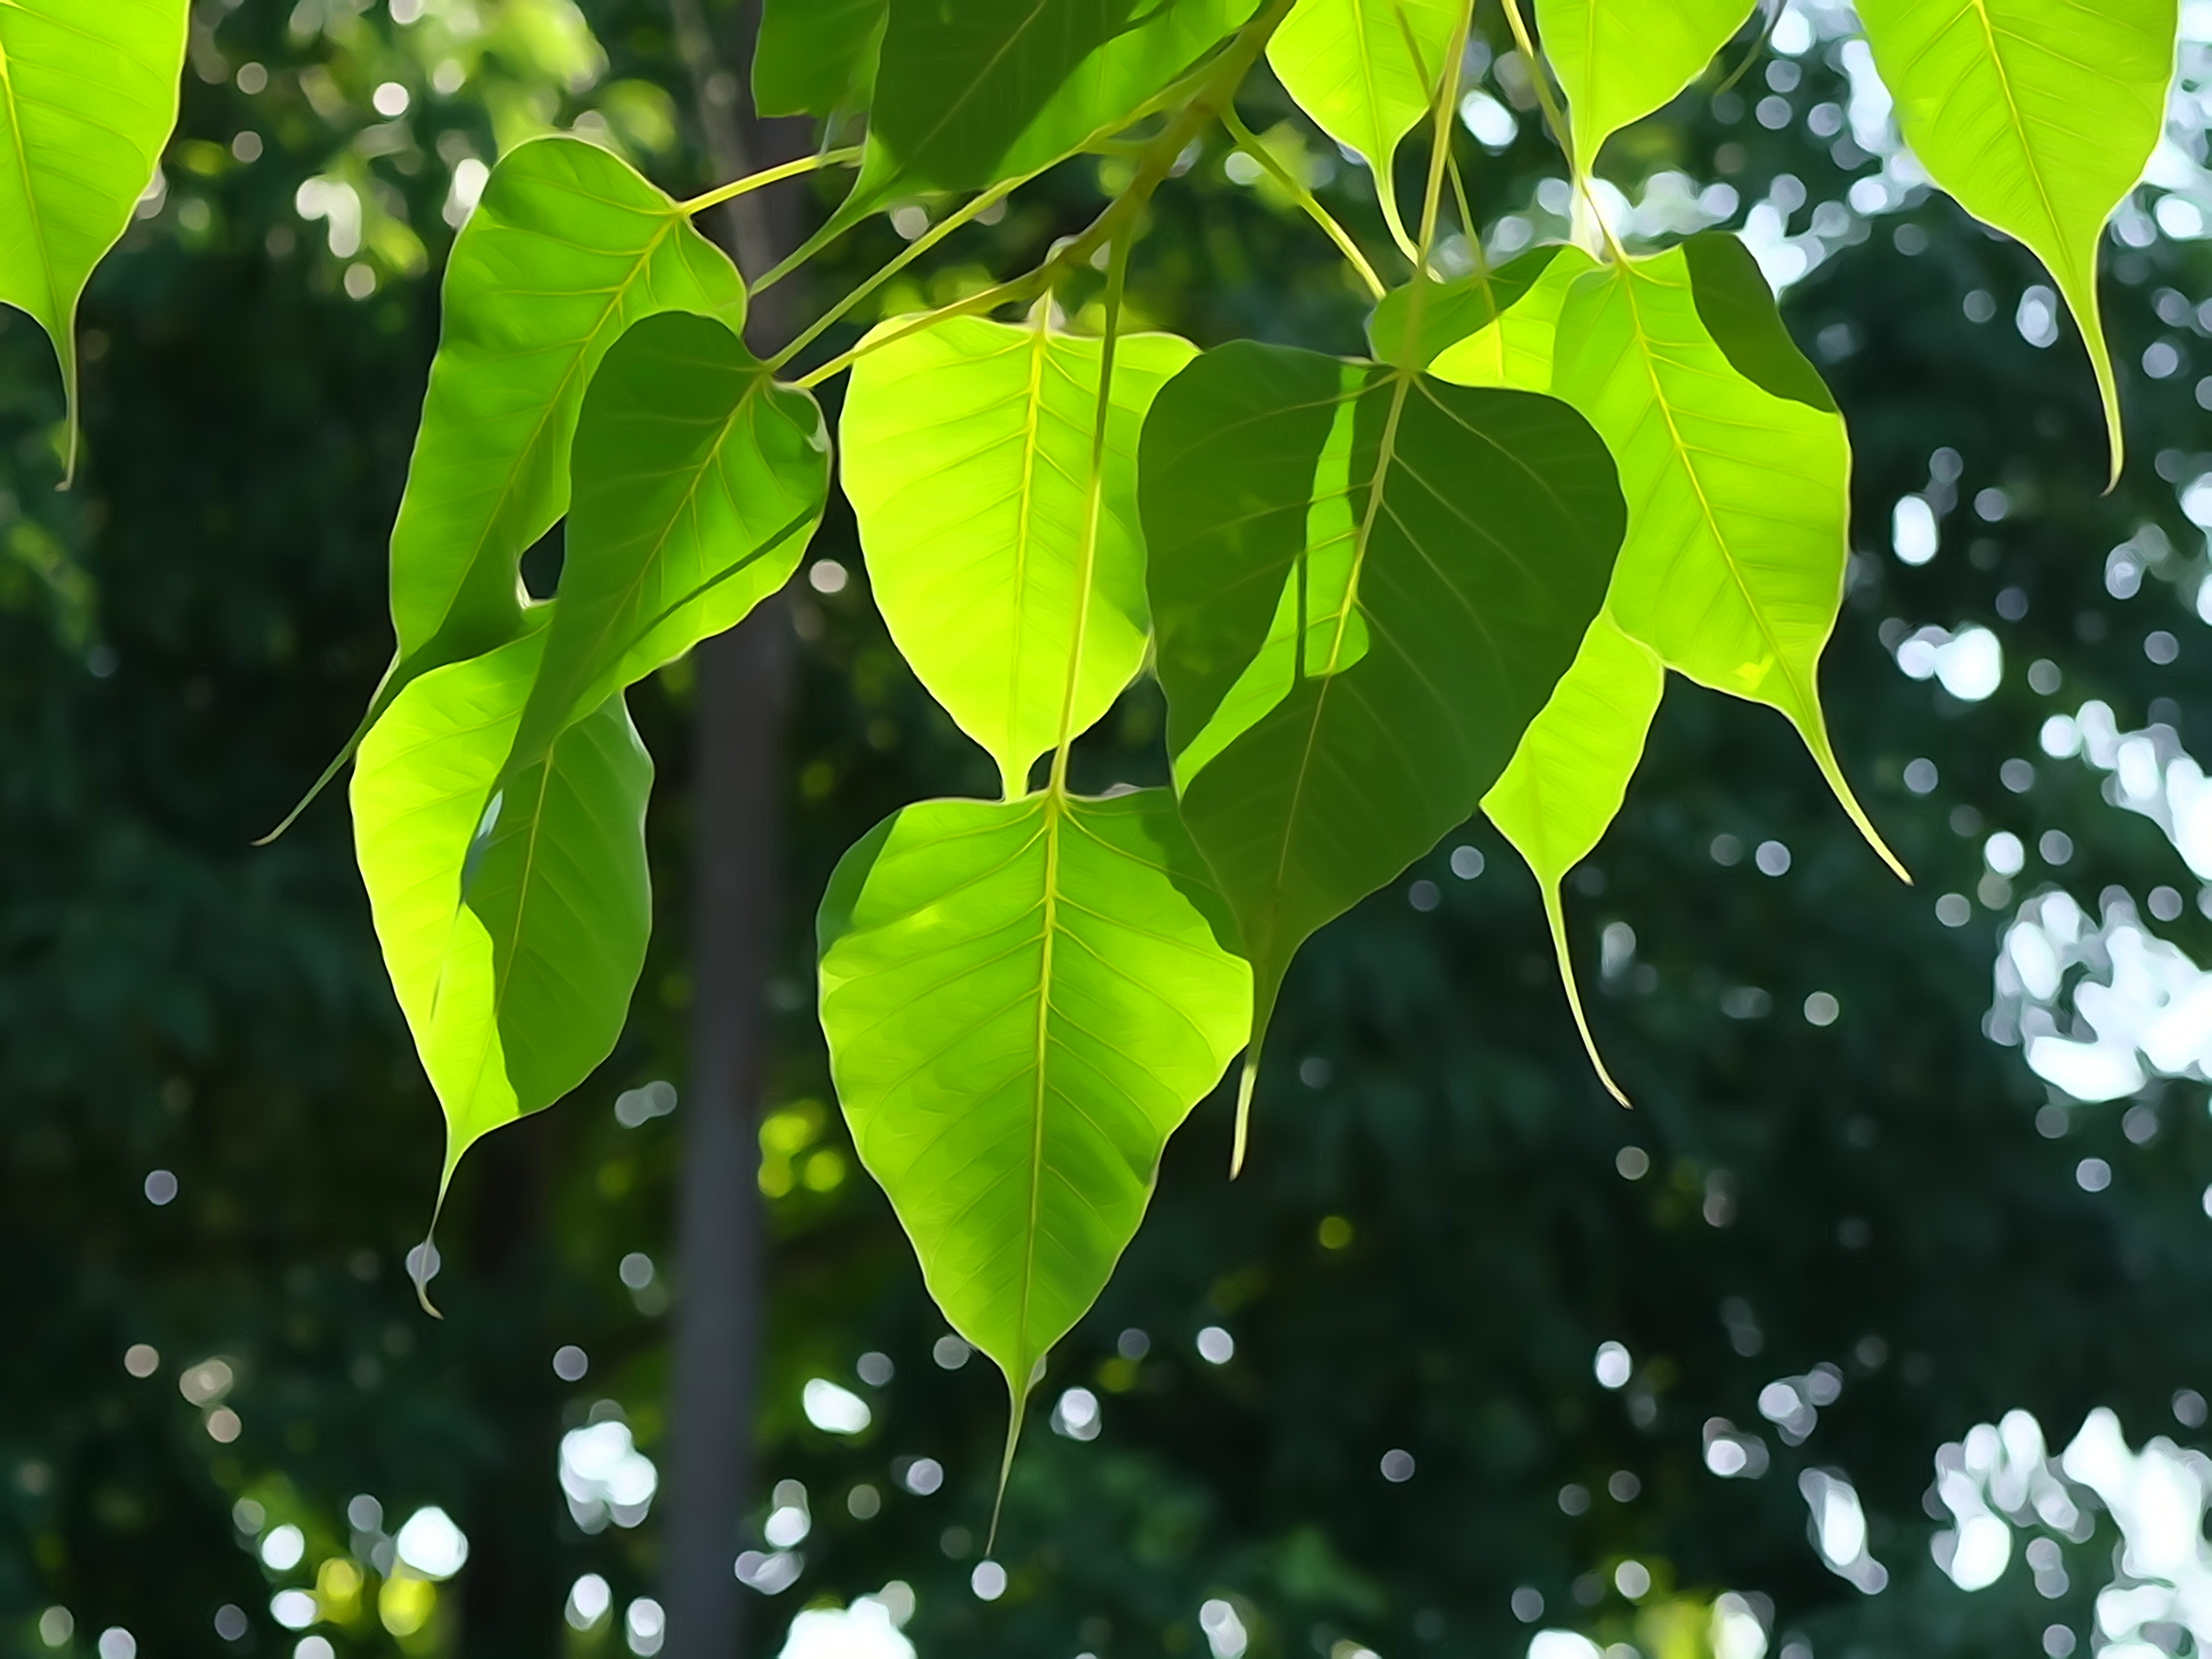
tree, nature, branch, light, plant, sunlight, leaf, flower, green, color, autumn, buddhism, botany, tree leaf, bright, deciduous, properties, flowering plant, maidenhair tree, bodhi leaf, plant stem, woody plant, land plant